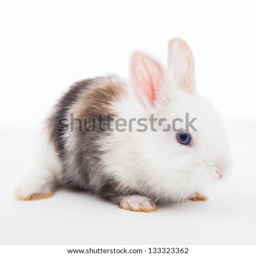
rabbit on a white background